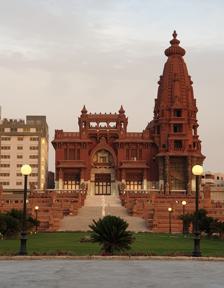
Building: Baron Empain Palace
Country: Egypt
Year built: 1911
Architectural structure in Heliopolis, a suburb near Cairo, Egypt Baron Empain Palace قصر البارون إمبان Exterior of the Baron Empain Palace Alternative names Le Palais Hindou General information Status Renovated Type Private house Architectural style Heliopolis style Location Heliopolis , Cairo , Egypt Coordinates 30°05′12″N 31°19′49″E / 30.08667°N 31.33028°E / 30.08667; 31.33028 Construction started 1907 ( 1907 ) Inaugurated 1911 Renovated 2016–present Client Édouard Empain Owner Egyptian State Technical details Material Reinforced concrete Floor count 3 Design and construction Architect(s) Alexandre Marcel The Baron Empain Palace ( Arabic : قصر البارون إمبان , "Qasr el Baron Emban"), also known as Le Palais Hindou ( lit. ' The Hindu Palace ' ), is a distinctive and historic mansion in Heliopolis , a suburb northeast of central Cairo , Egypt. It was built in 1905 for Édouard Empain , Baron Empain, a Belgian businessman and industrialist with particular interests in tramways . The building was inspired architecturally by Hindu temples . History Inception and construction In 1904, Baron Édouard Empain came to Egypt with the intention of expanding his commercial empire and to build railway lines in Egypt. By 1906, the Baron hired the architect Ernest Jaspar [ fr ] to help create a unique aesthetic in the suburbs of Heliopolis dubbed the " Heliopolis style ." Including aspects of Persian elements to neoclassical European aspects, the newly established city of Heliopolis would become a cultural center of Egypt attracting people from all over the world. Hospitals, restaurants, banks, and stores among other created infrastructure and establishments also contributed to the allure of the newly founded Heliopolis. The Baron also held an exclusive event at his palace to celebrate its completion. The Hindu temple housed Baron Empain as well as his wife, two sons, and an alleged daughter. According to widely spread rumors, the Baron's daughter is said to have suffered from some kind of medical or mental condition that required her to be hidden from the outside world, as these qualities in a child were greatly frowned upon. Other legends surrounding the family imply that either the daughter or the Baron's wife committed suicide inside the palace, which would later contribute to the belief that the Hindu Palace was haunted and inspire the ghost tourism being labeled a national monument. Later history After the Baron's death in 1929 and the 1952 coup that took place in Egypt, the palace was left abandoned. Decades later, in the 1990s, there was social revolution against many conservative values of Islam and young people began to trespass and vandalize the palace. They were mostly doing drugs and throwing parties in a counter culture; however, the conservative backlash would insist these young adults were practicing Satanism based on previous rumors of the past and a prejudice against nontraditional values. The palace was acquired by the Egyptian government in 2005 on the occasion of the centenary of Heliopolis and it was classified as a "historical monument" by the Supreme Council of Egyptian Antiquities in March 2007. In 2012, an agreement was signed with the Belgian government to jointly restore the building and turn it into an international art and cultural center. According to Egyptian Minister of Antiquities , Khaled al-Anany , preparations for the first phase of the building's renovation began at the end of November 2016. The palace in 2024 Architecture The palace was designed by Alexandre Marcel , a French architect and a member of the French Institute . The palace's interior was constructed and decorated by Georges-Louis Claude. Inspired mostly by Angkor Wat in Cambodia and by the Hindu temples of Orissa in East India , it was built between 1907 and 1911, in reinforced concrete , which was considered a symbol of luxury and status at the time. The building is impressive with the richness of its ornamentation, which includes monkeys, elephants, lions and snakes, as well as statues of Buddha , Shiva , Krishna and other Hindu deities . The entrance to the palace overlooking the garden Closeup of the palace's tower Balustrade with Shiva on a Naga Statue of lion, door guardian, in Khmer style The spiral staircase See also Wikimedia Commons has media related to Baron Empain Palace . List of buildings in Cairo Architecture of Egypt Cultural tourism in Egypt Orientalism References